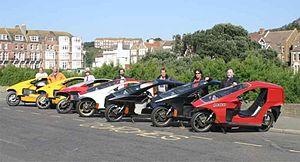
"Le Quasar est une moto du type ""pieds en avant"" pourvue d’un toit, inventée par Malcolm Newell et Ken Leaman, dont la production s’est étalée entre 1975 et 1982.